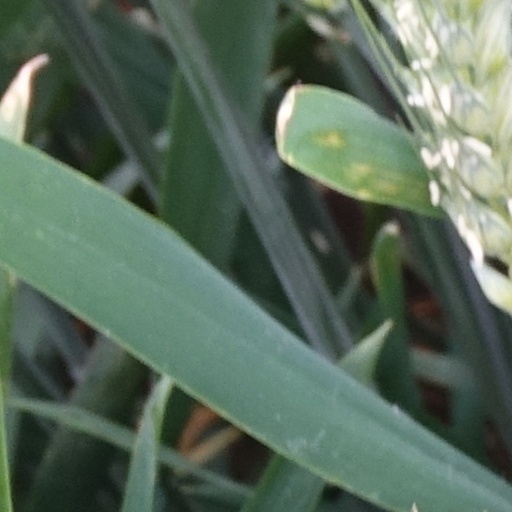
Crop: wheat